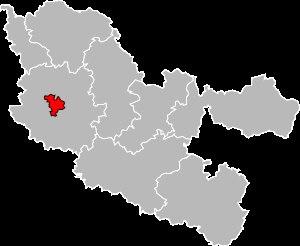
Le département de la Moselle comprend cinq arrondissements.